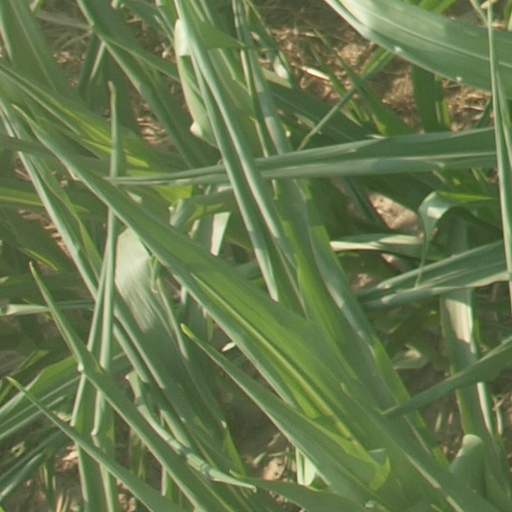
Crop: maize; corn